2009 IIHF World U18 Championships

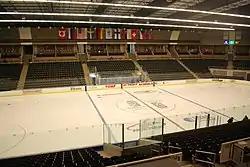
Urban Plains Center

The tournament was played in Maribor, Slovenia between March 22 and March 28, 2009.